Army ant

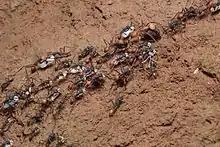
"E. vagans" with larvae of a raided wasp nest

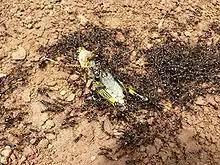
"Dorylus" sp. in Cameroon, consuming a grasshopper

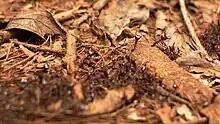
Safari ants ("Dorylus" sp.) on a march in Kakamega Forest, Kenya. A column of workers moves under the protection of the soldiers, who link together into a tunnel and display their mandibles to ward off predators

The term “army ant syndrome” refers to behavioral and reproductive traits such as obligate collective foraging, nomadism and highly specialized queens that allow these organisms to become the most ferocious social hunters.